Ata Bozaci

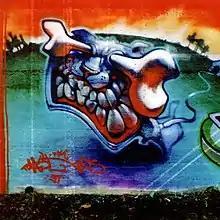
Bonedog, 1997

The works Bozaci produced between 1990 and 1996 under the alias Toast were marked by cartoonish figures. Although he began spraying lettering, for a long time Bozaci was recognised as one of the most important graffiti figure sprayers. His signature approach was to make marks that do not reveal how they were made using the simplest means.